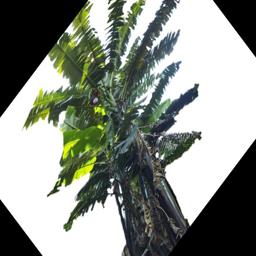
Label: BHIMKOL